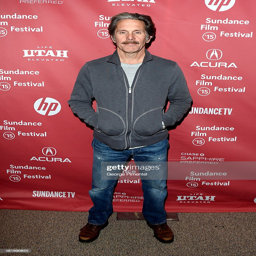
actor attends premiere during festival .